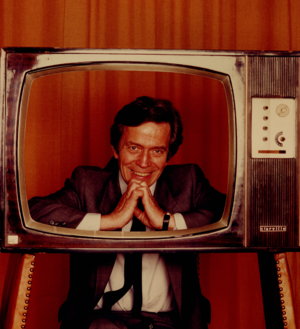
Jean-Denis Bredin
Jean-Denis Bredin, né le 17 mai 1929 à Paris, est un professeur de droit, avocat, écrivain et académicien français.